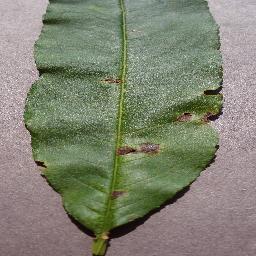
Label: Peach___Bacterial_spot